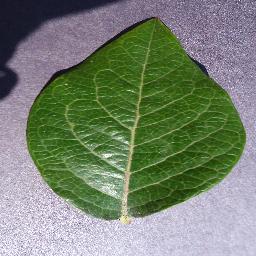
Label: Blueberry___healthy